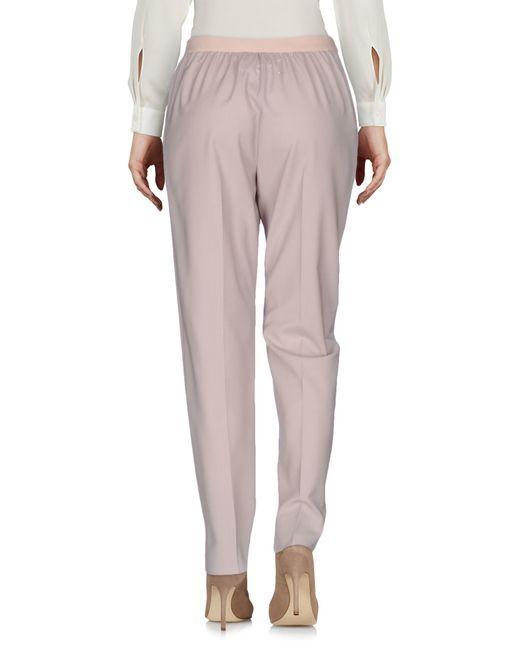
Stylische Slim-Fit-Hose in hellen Farben für Damen